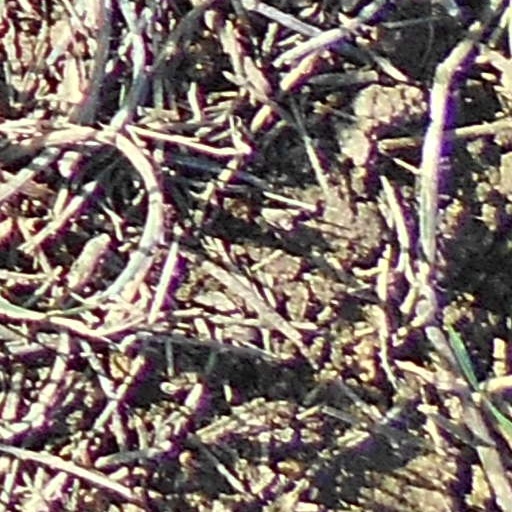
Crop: wheat